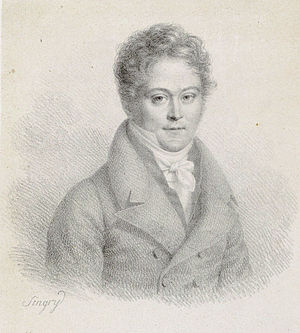
Pierre Baillot
Pierre Marie François de Sales Baillot var en fransk violinspiller.